Jesus Church, Cieszyn

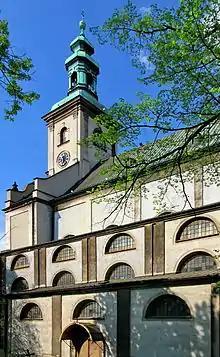
Jesus Church

Jesus Church or Grace Church is a Lutheran Church located in Cieszyn, Poland. It is one of the largest and most important Protestant churches in Poland.